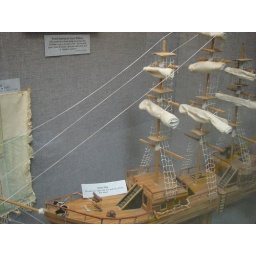
Clipper ship made by male inmate.